High Cross, Leicestershire

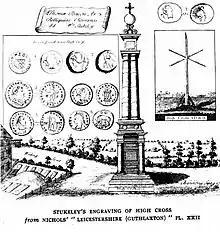

A stone monument at High Cross was built in 1712. Funded by the local landowner, the Earl of Denbigh, it celebrated the victories against France by the Duke of Marlborough as well as marking the centre of Roman Britain. It consisted of four Doric columns with an orb and cross above. It was struck by lightning in 1791 and only the plinth remains today. The stone monument was preceded by a wooden cross and was the site of a medieval gibbet.